Answer in natural language. How many Windows are visible in the scene? Choose between the following options: 3, 1, 4, 0 or 2
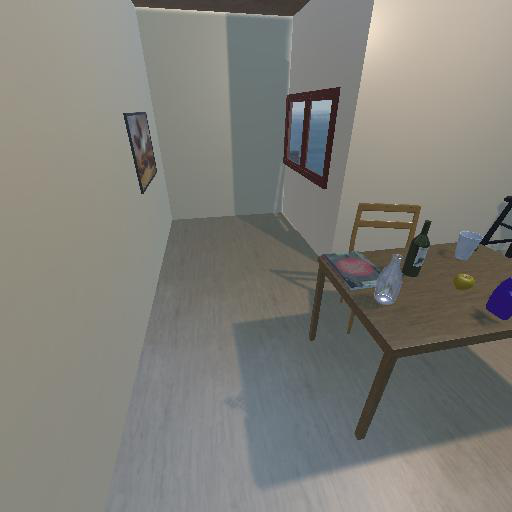
<answer>1</answer>